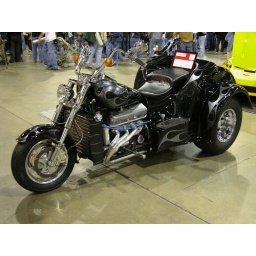
These bikes were on display duringthe car show at GWCC in Atlanta. I thought serveral were quite inetresting.